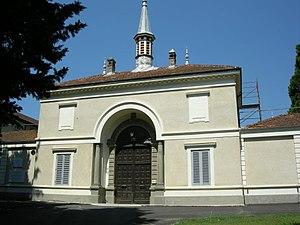
La chartreuse de Farneta est un monastère de moines ermites chartreux sis à Lucques en Toscane. Datant du XIVe siècle, les bâtiments furent agrandis pour accueillir au XXe siècle les moines de la Grande Chartreuse chassés de leur monastère en 1903.